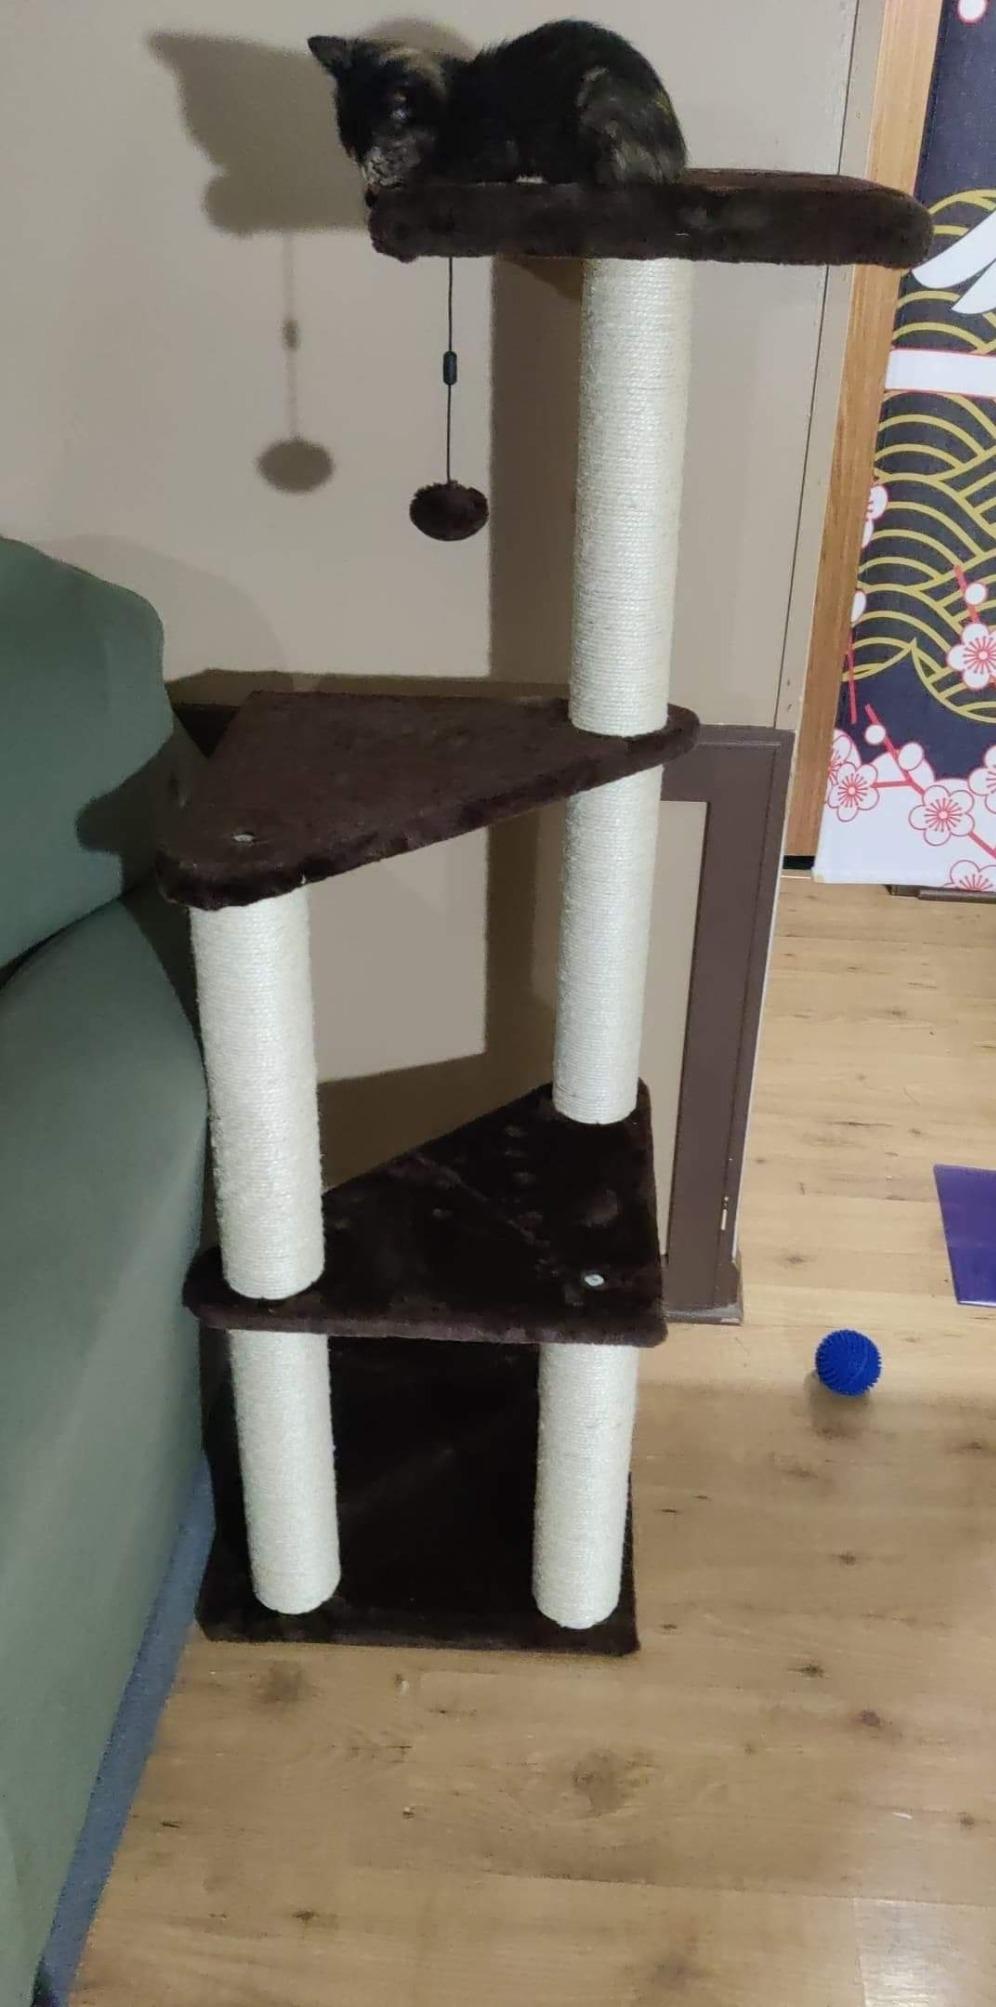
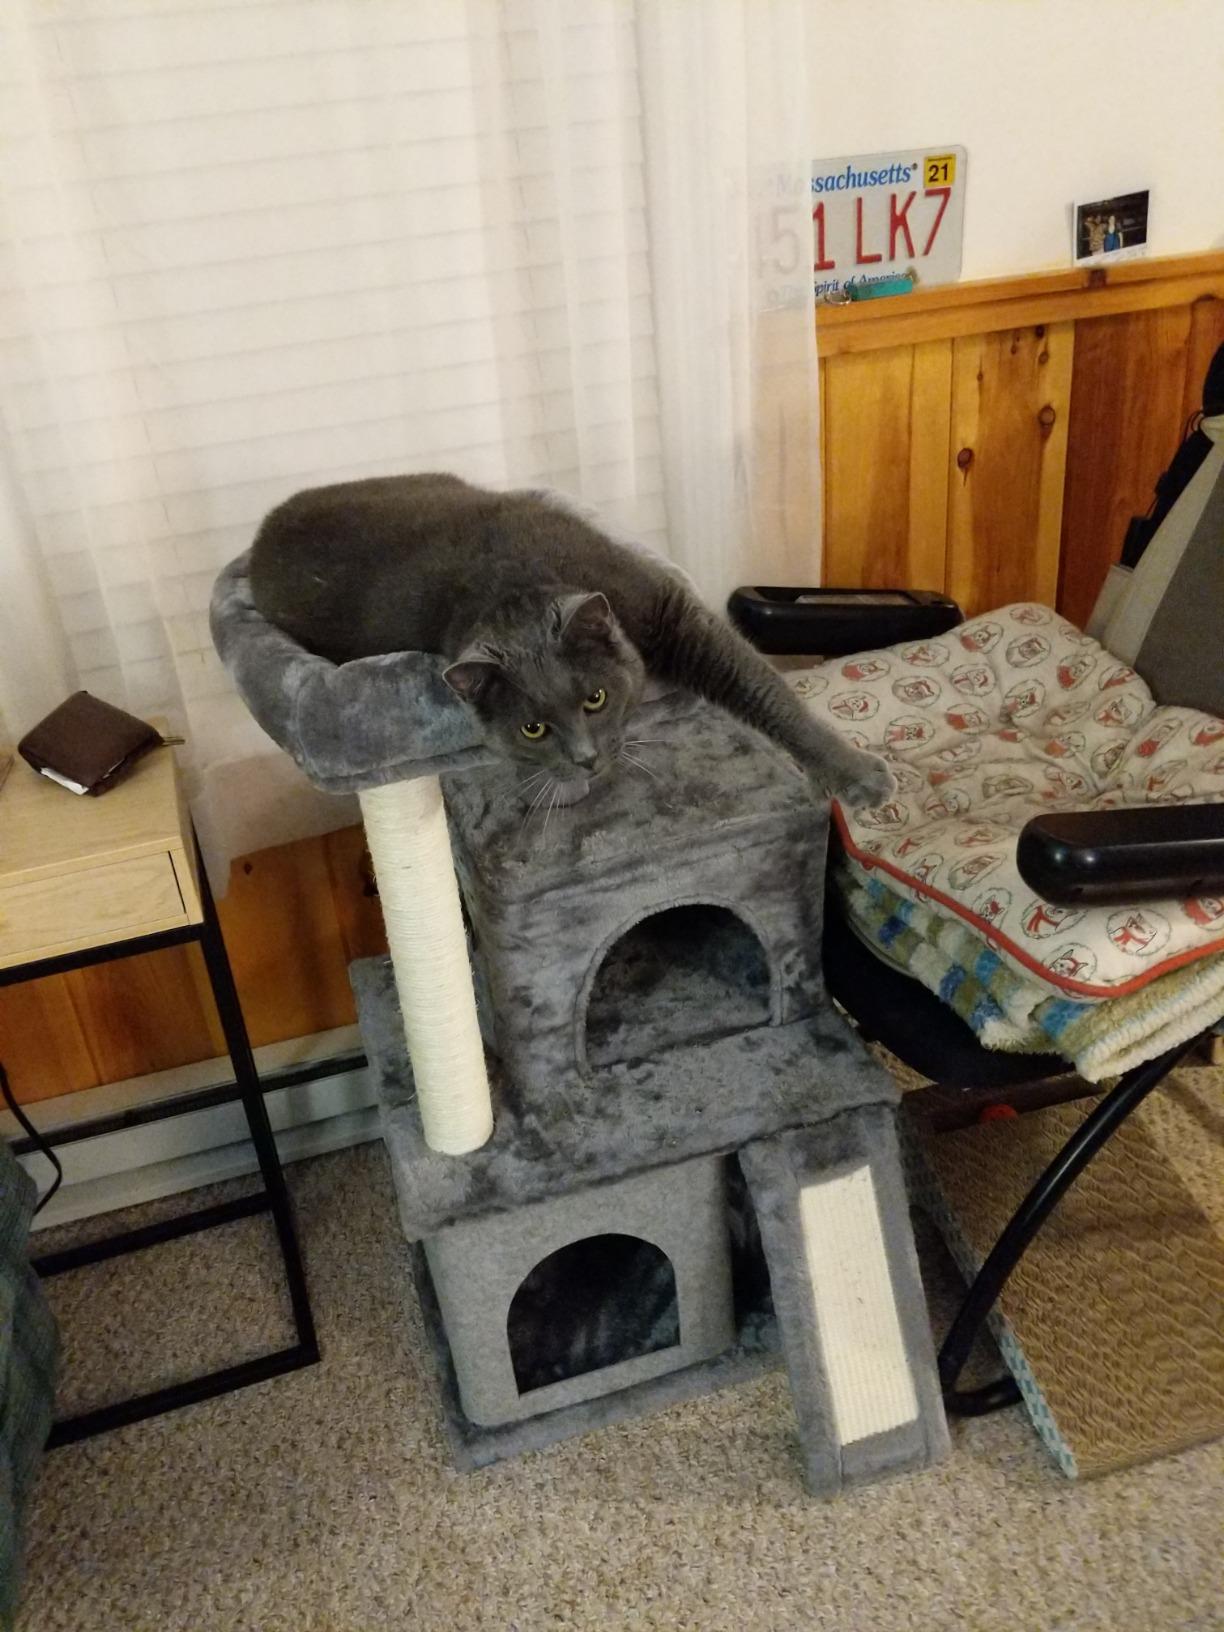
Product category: items_cat tree
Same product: no